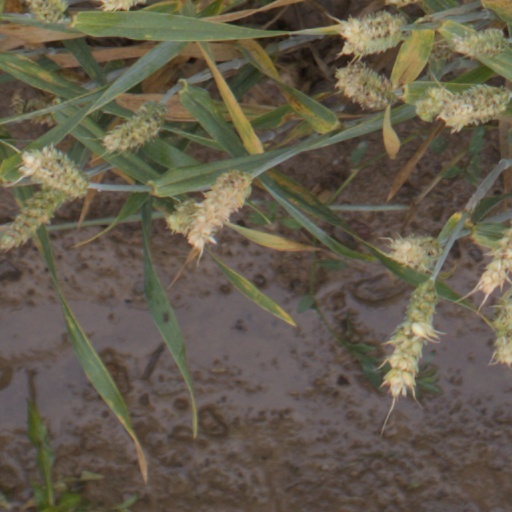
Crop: wheat